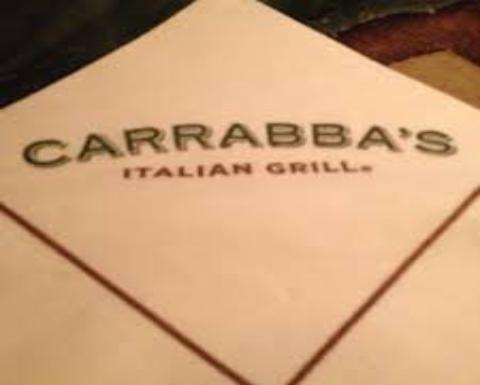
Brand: Carrabba's Italian Grill
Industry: Food